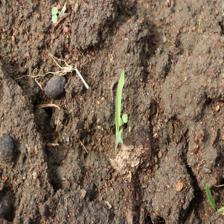
Label: Sorghum